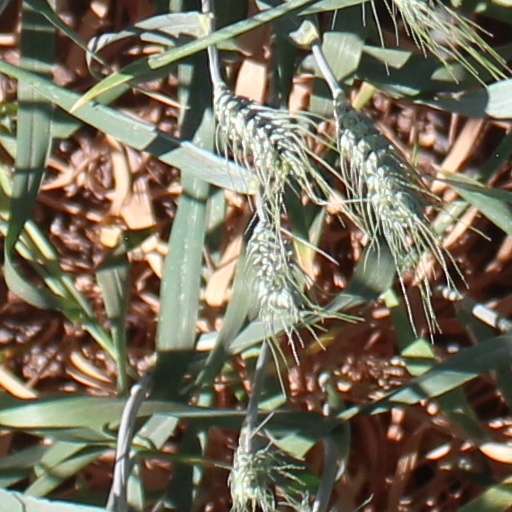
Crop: wheat